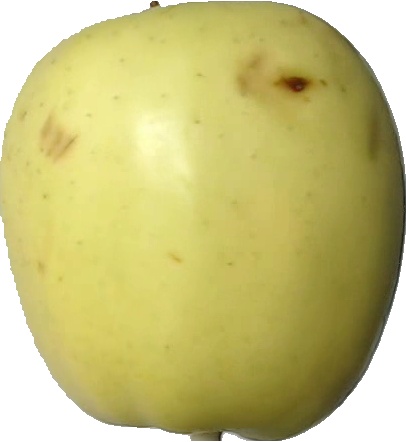
Label: apple_golden_2